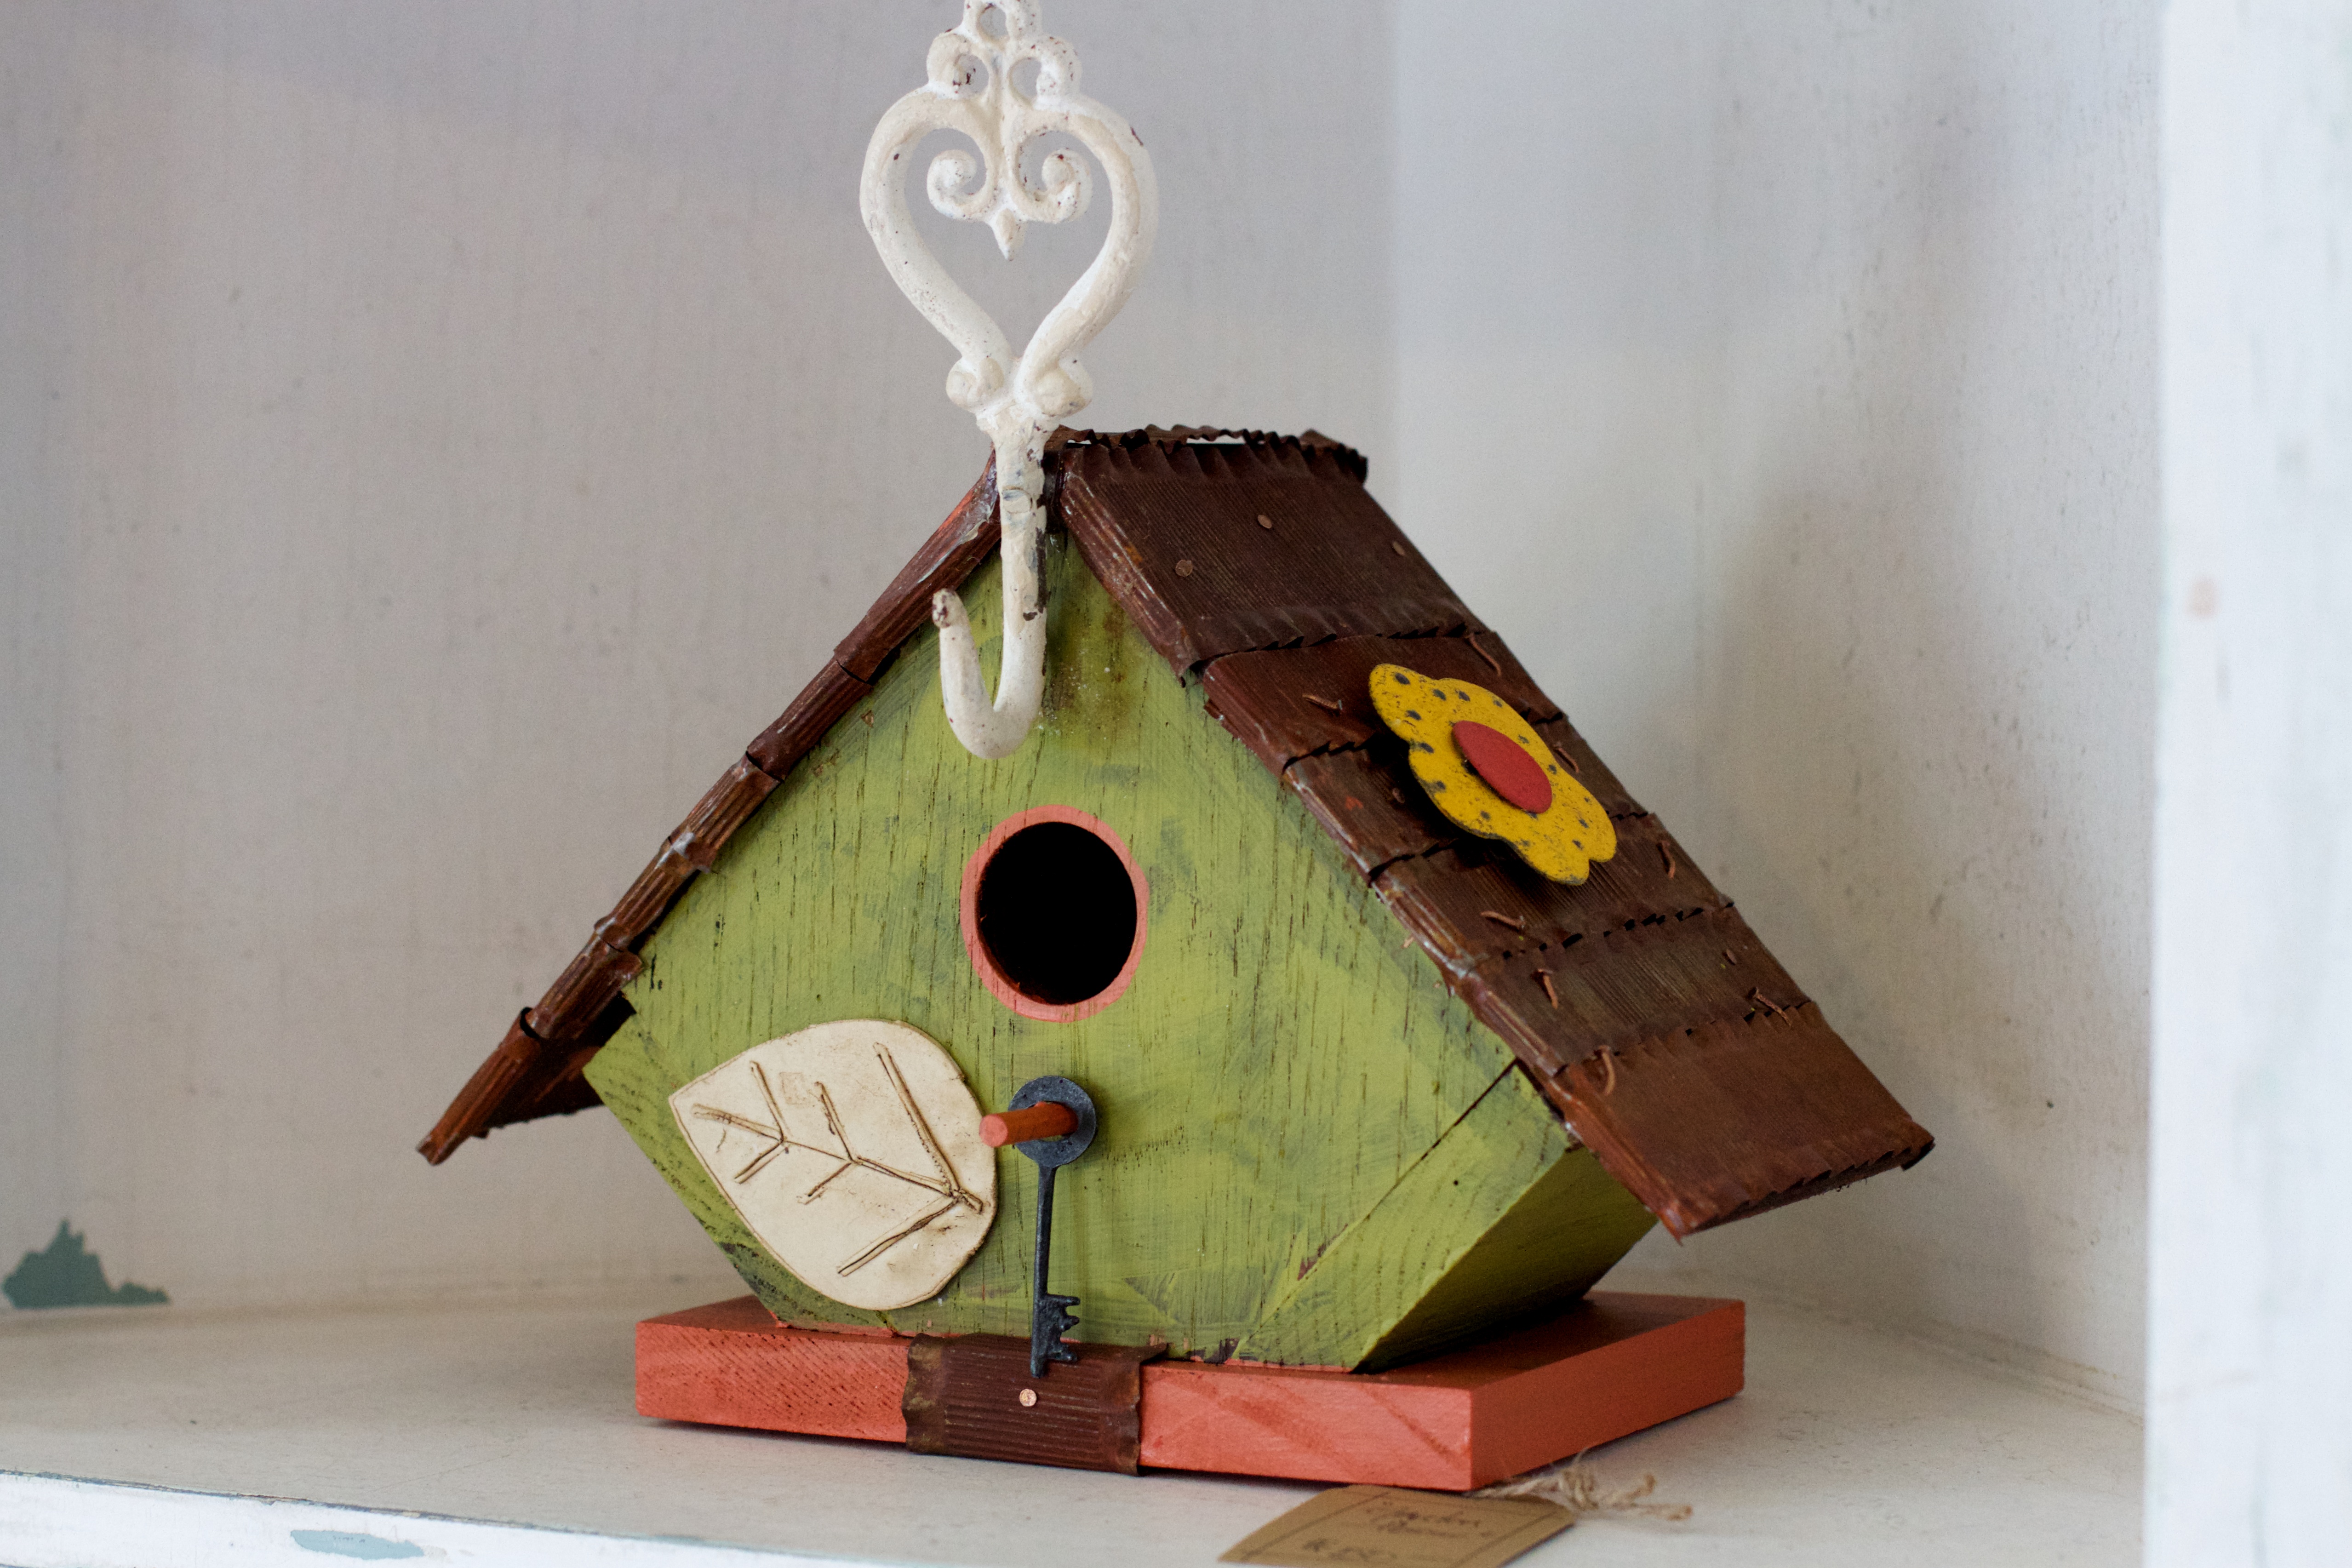
wood, christmas decoration, birdhouse, randallhouse